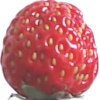
Label: strawberry